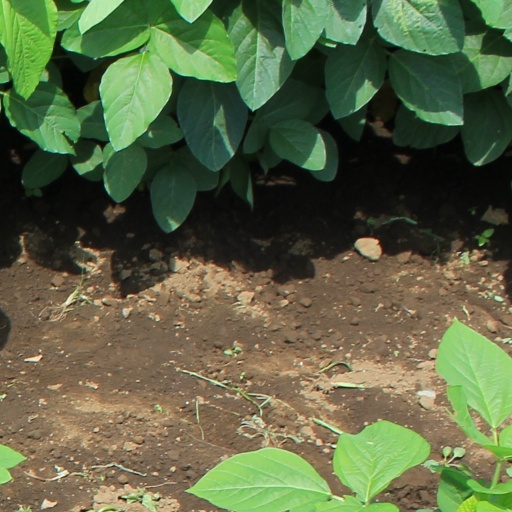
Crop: soybean